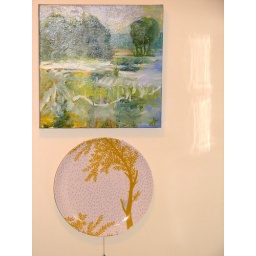
Lena's plate in former kitchen